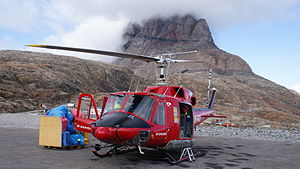
Maamorilik
En Bell 212-helikopter fra Grønlandsfly (Air Greenland).
Maamorilik er en mineby nord for Uummannaq i det nordvestlige Grønland. Marmorbruddet hed Maamorilik, mens minens navn er Den sorte Engel. Minen har især rummet mineralerne zink, jern, bly og sølv. Minens gange når ca. 5 km ind i fjeldet fra dens åbning, der ligger 750 m over havoverfladen.